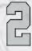
Number: 2